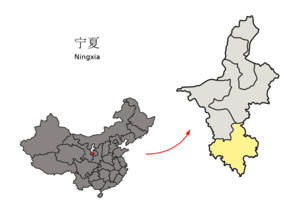
Guyuan est une ville-préfecture de la région autonome du Ningxia, en Chine.